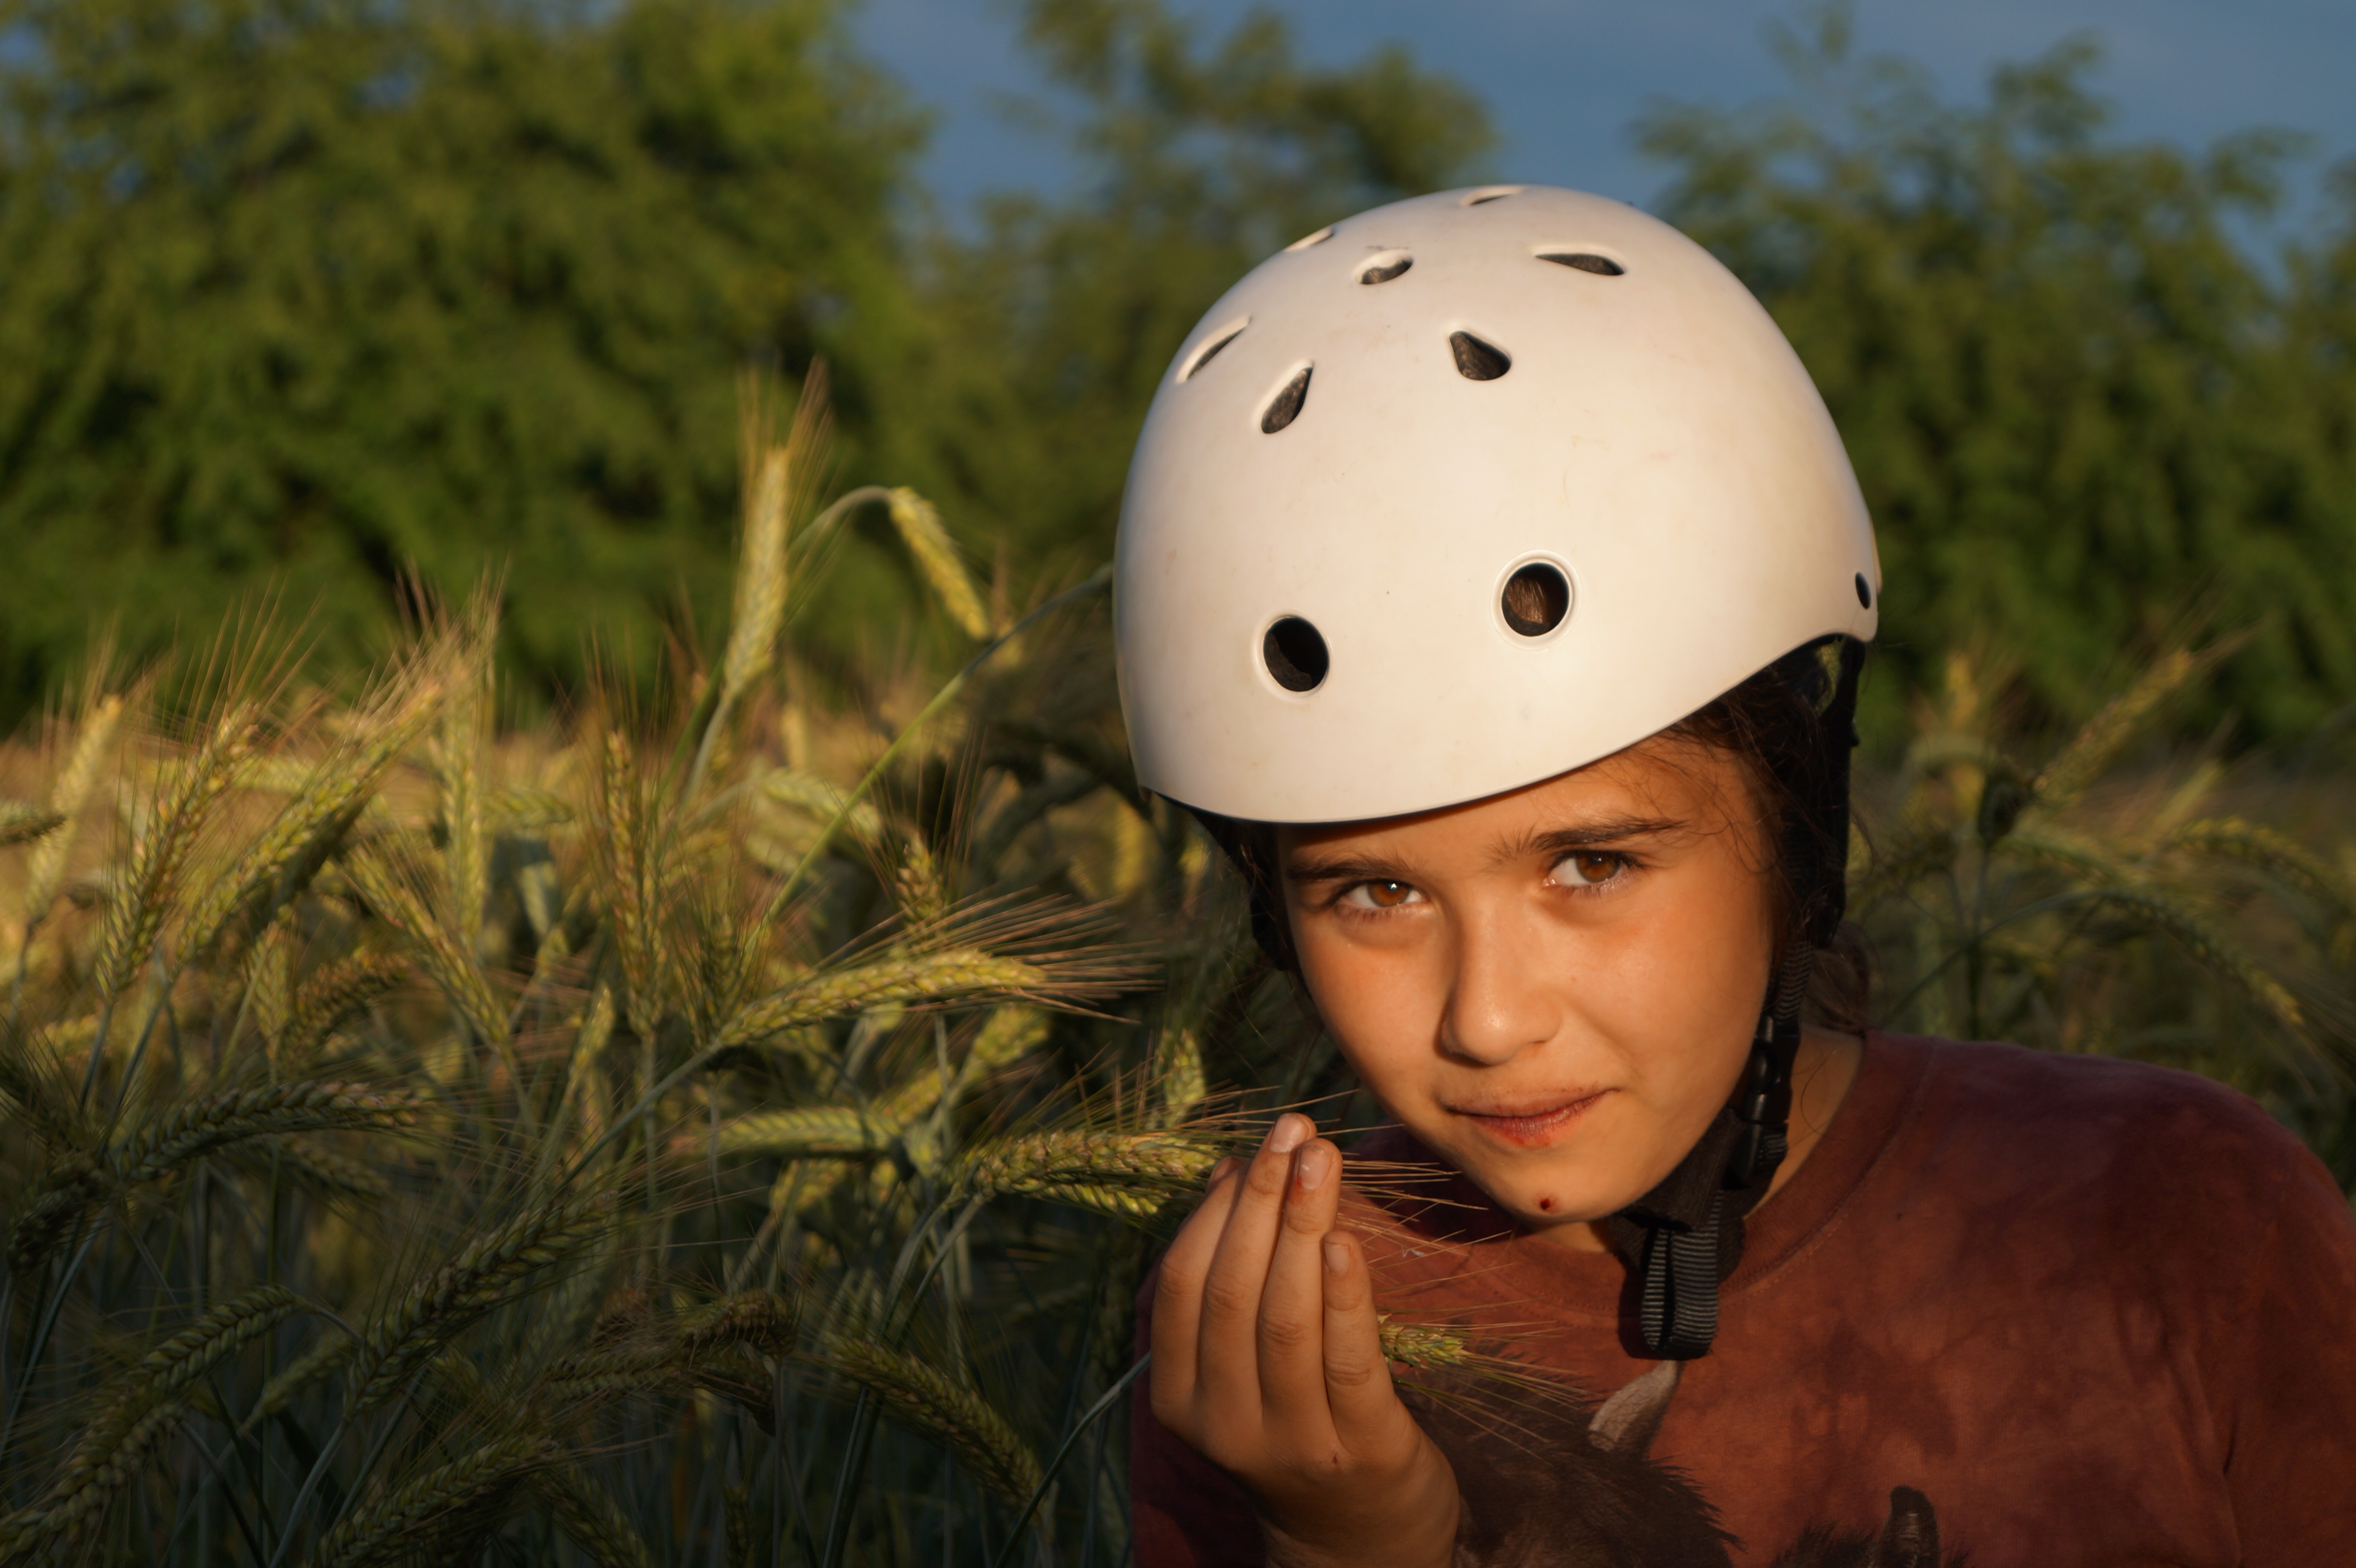
nature, grass, field, grain, recreation, love, relax, peace, child, dirty, rest, clothing, ear, happiness, helmet, pause, cherries